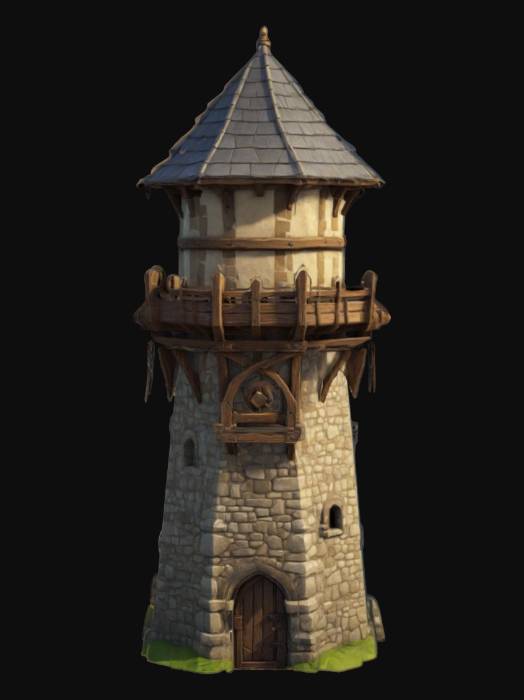
미적 점수 (1~10점): 8